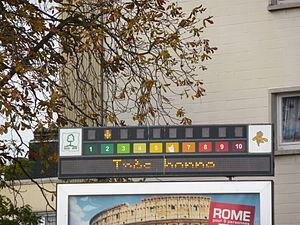
Indice de la qualité de l'air à Evere (Bruxelles), chaussée de Louvain au tenant de l'avenue de l'Optimisme sur une borne de la Cellule Interrégionale de l'Environnement. Cette borne a été retirée en 2011.
Malgré de nombreuses évolutions apportées via l'action publique aux dispositifs de mesure et de suivi de la qualité de l'air ainsi qu'aux moyens de lutte contre la pollution de l'air depuis le début du XXᵉ siècle et plus encore depuis les années 1970 la mauvaise qualité de l'air est encore responsable, en France, de près de 40 000 décès prématurés par an, soit près de 5 % des décès annuels. On estime que près de 12 millions de Français ont vécu en 2011 dans des zones n’ayant pas respecté les valeurs limites annuelles relatives aux particules PM10.
Cellule interrégionale de l'environnement est un organisme informant sur la qualité de l'air ambiant en Belgique.